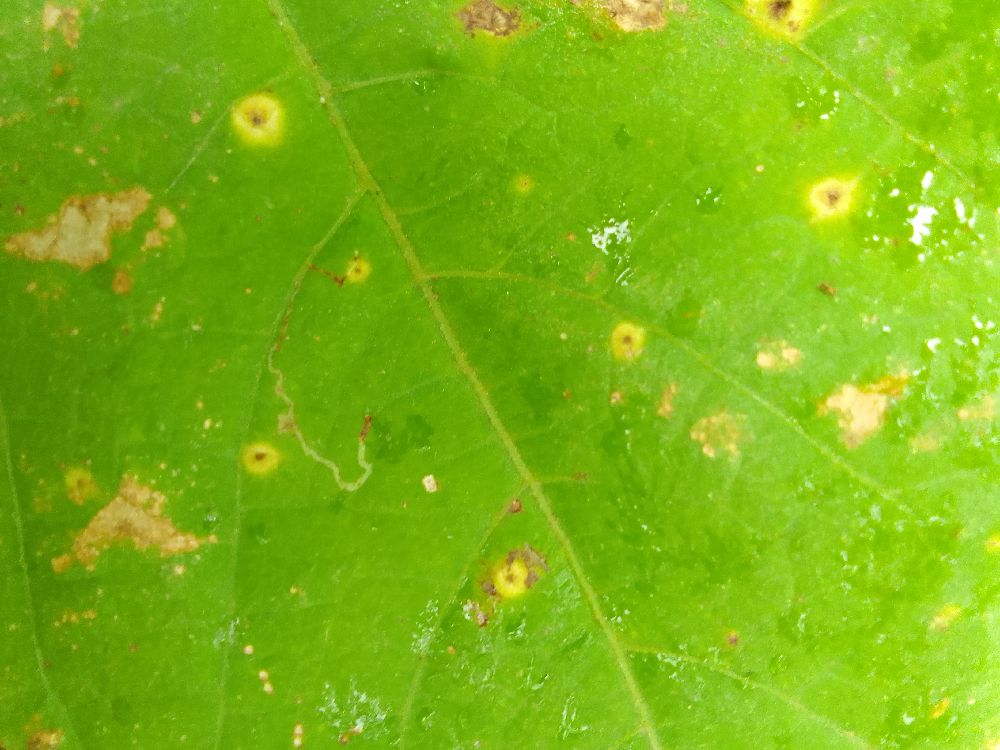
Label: rust